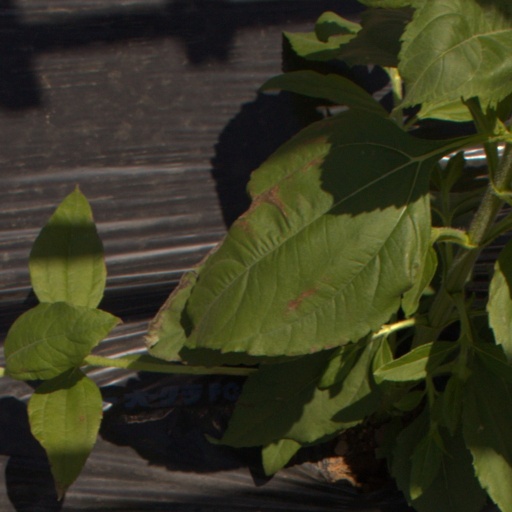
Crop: Jerusalem artichoke